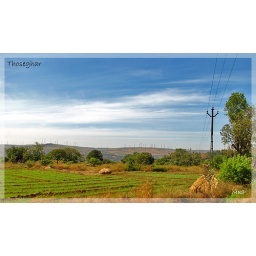
Green fields and blue sky look amazing in February. Way to Thoseghar Waterfall 40km from Satara City